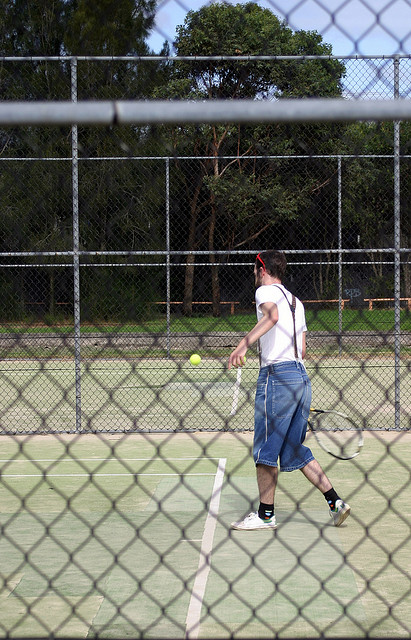
một người đàn ông đang chuẩn bị đánh quả bóng tennis ở sau tấm lưới